Flyleaf (band)

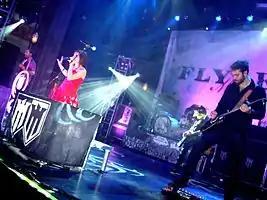
Flyleaf in 2010

Flyleaf is an American rock band formed in Belton, Texas, in 2002. The band has charted on mainstream rock, Christian pop, and Christian metal charts. They performed around the US in 2003 before releasing their eponymous debut album, "Flyleaf", in 2005. The album went platinum after selling more than one million copies. Flyleaf released their second album, "Memento Mori", in 2009, which debuted and peaked at No. 8 on the Billboard charts.